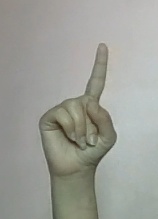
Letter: bb